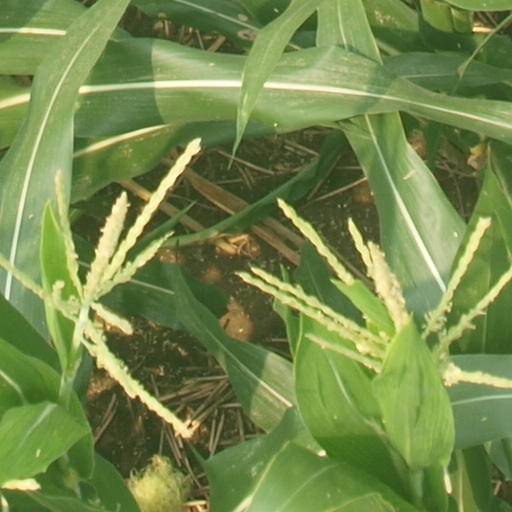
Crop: maize; corn